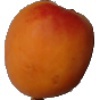
Label: apricot